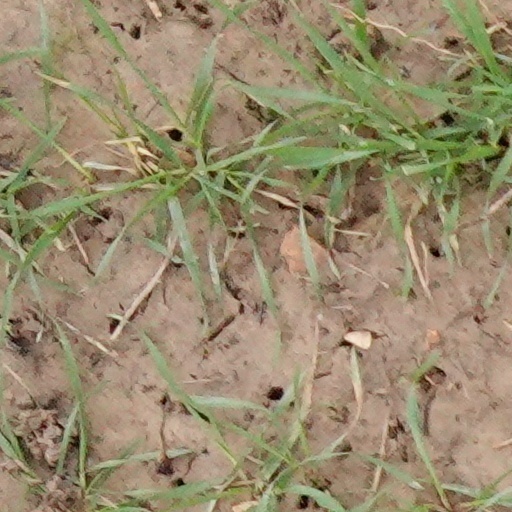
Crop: wheat